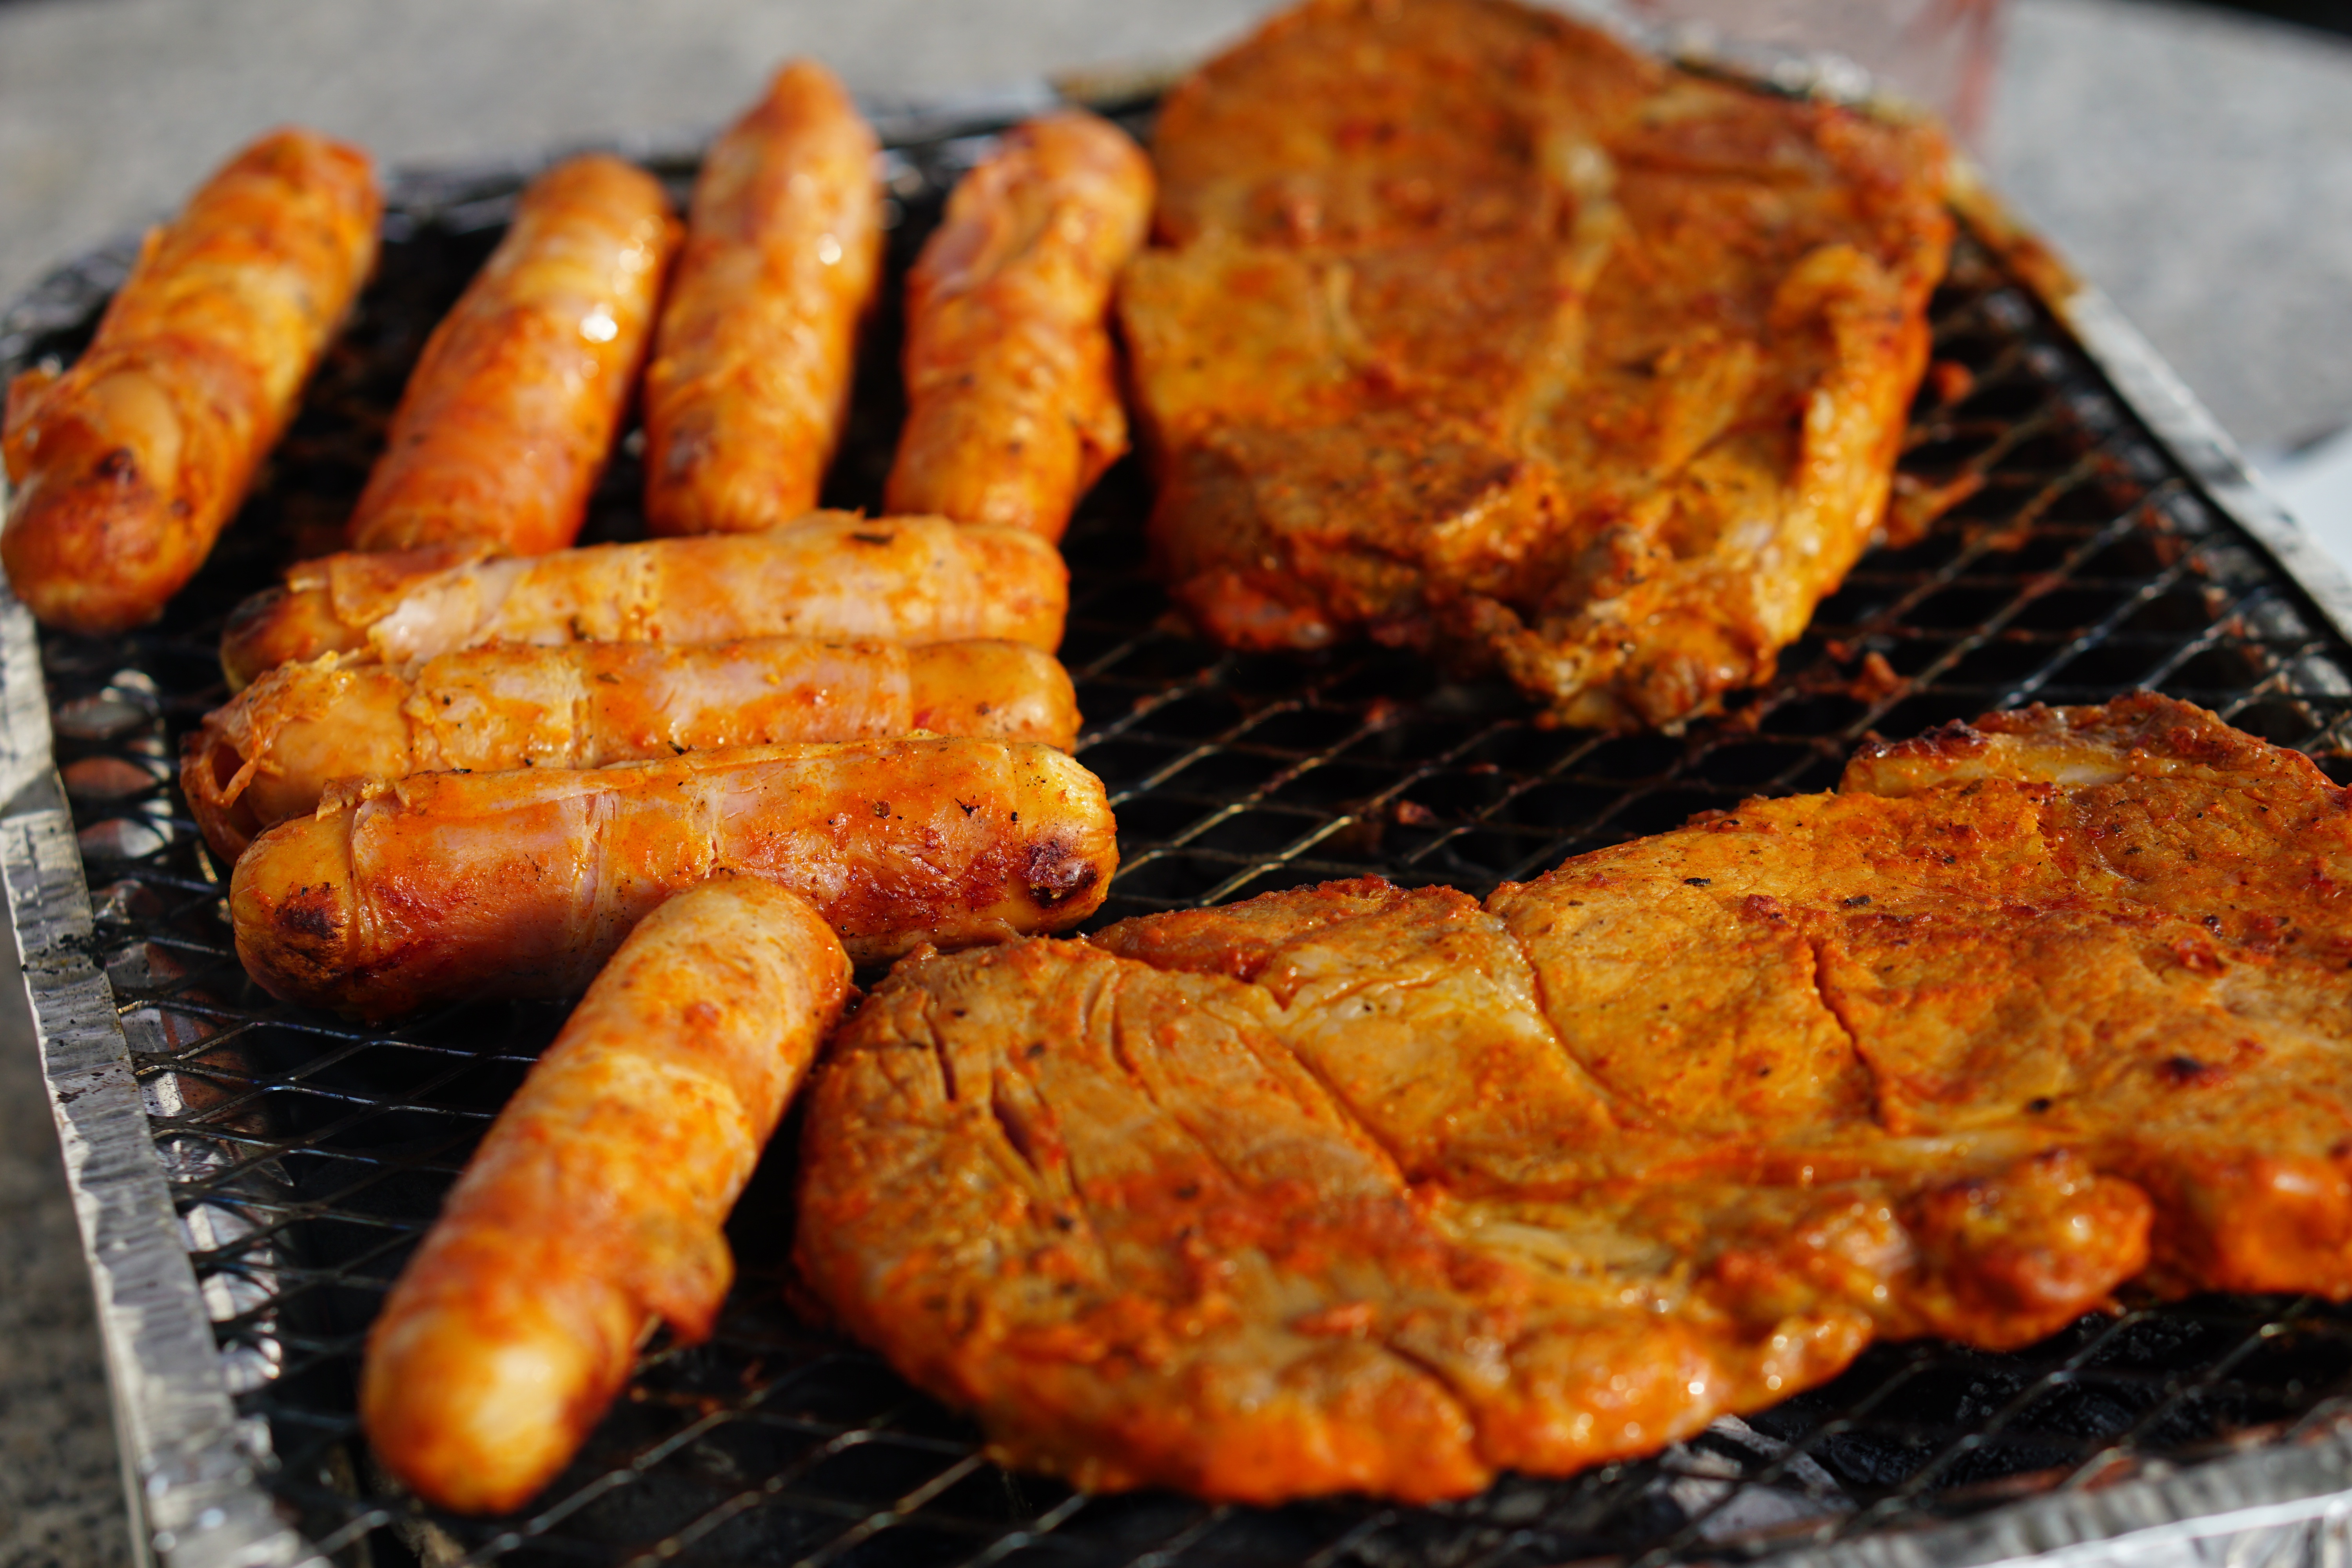
smoke, summer, celebration, dish, food, cooking, produce, vegetable, plate, garden, fish, eat, meat, lunch, barbecue, cuisine, beef, delicious, preparation, steak, cook, grill, sausage, nutrition, tasty, roasting, frisch, edible, grilled, grilling, grilled meats, barbecue area, on grilling, rotisserie spit, once grill, human action, fried food, animal source foods